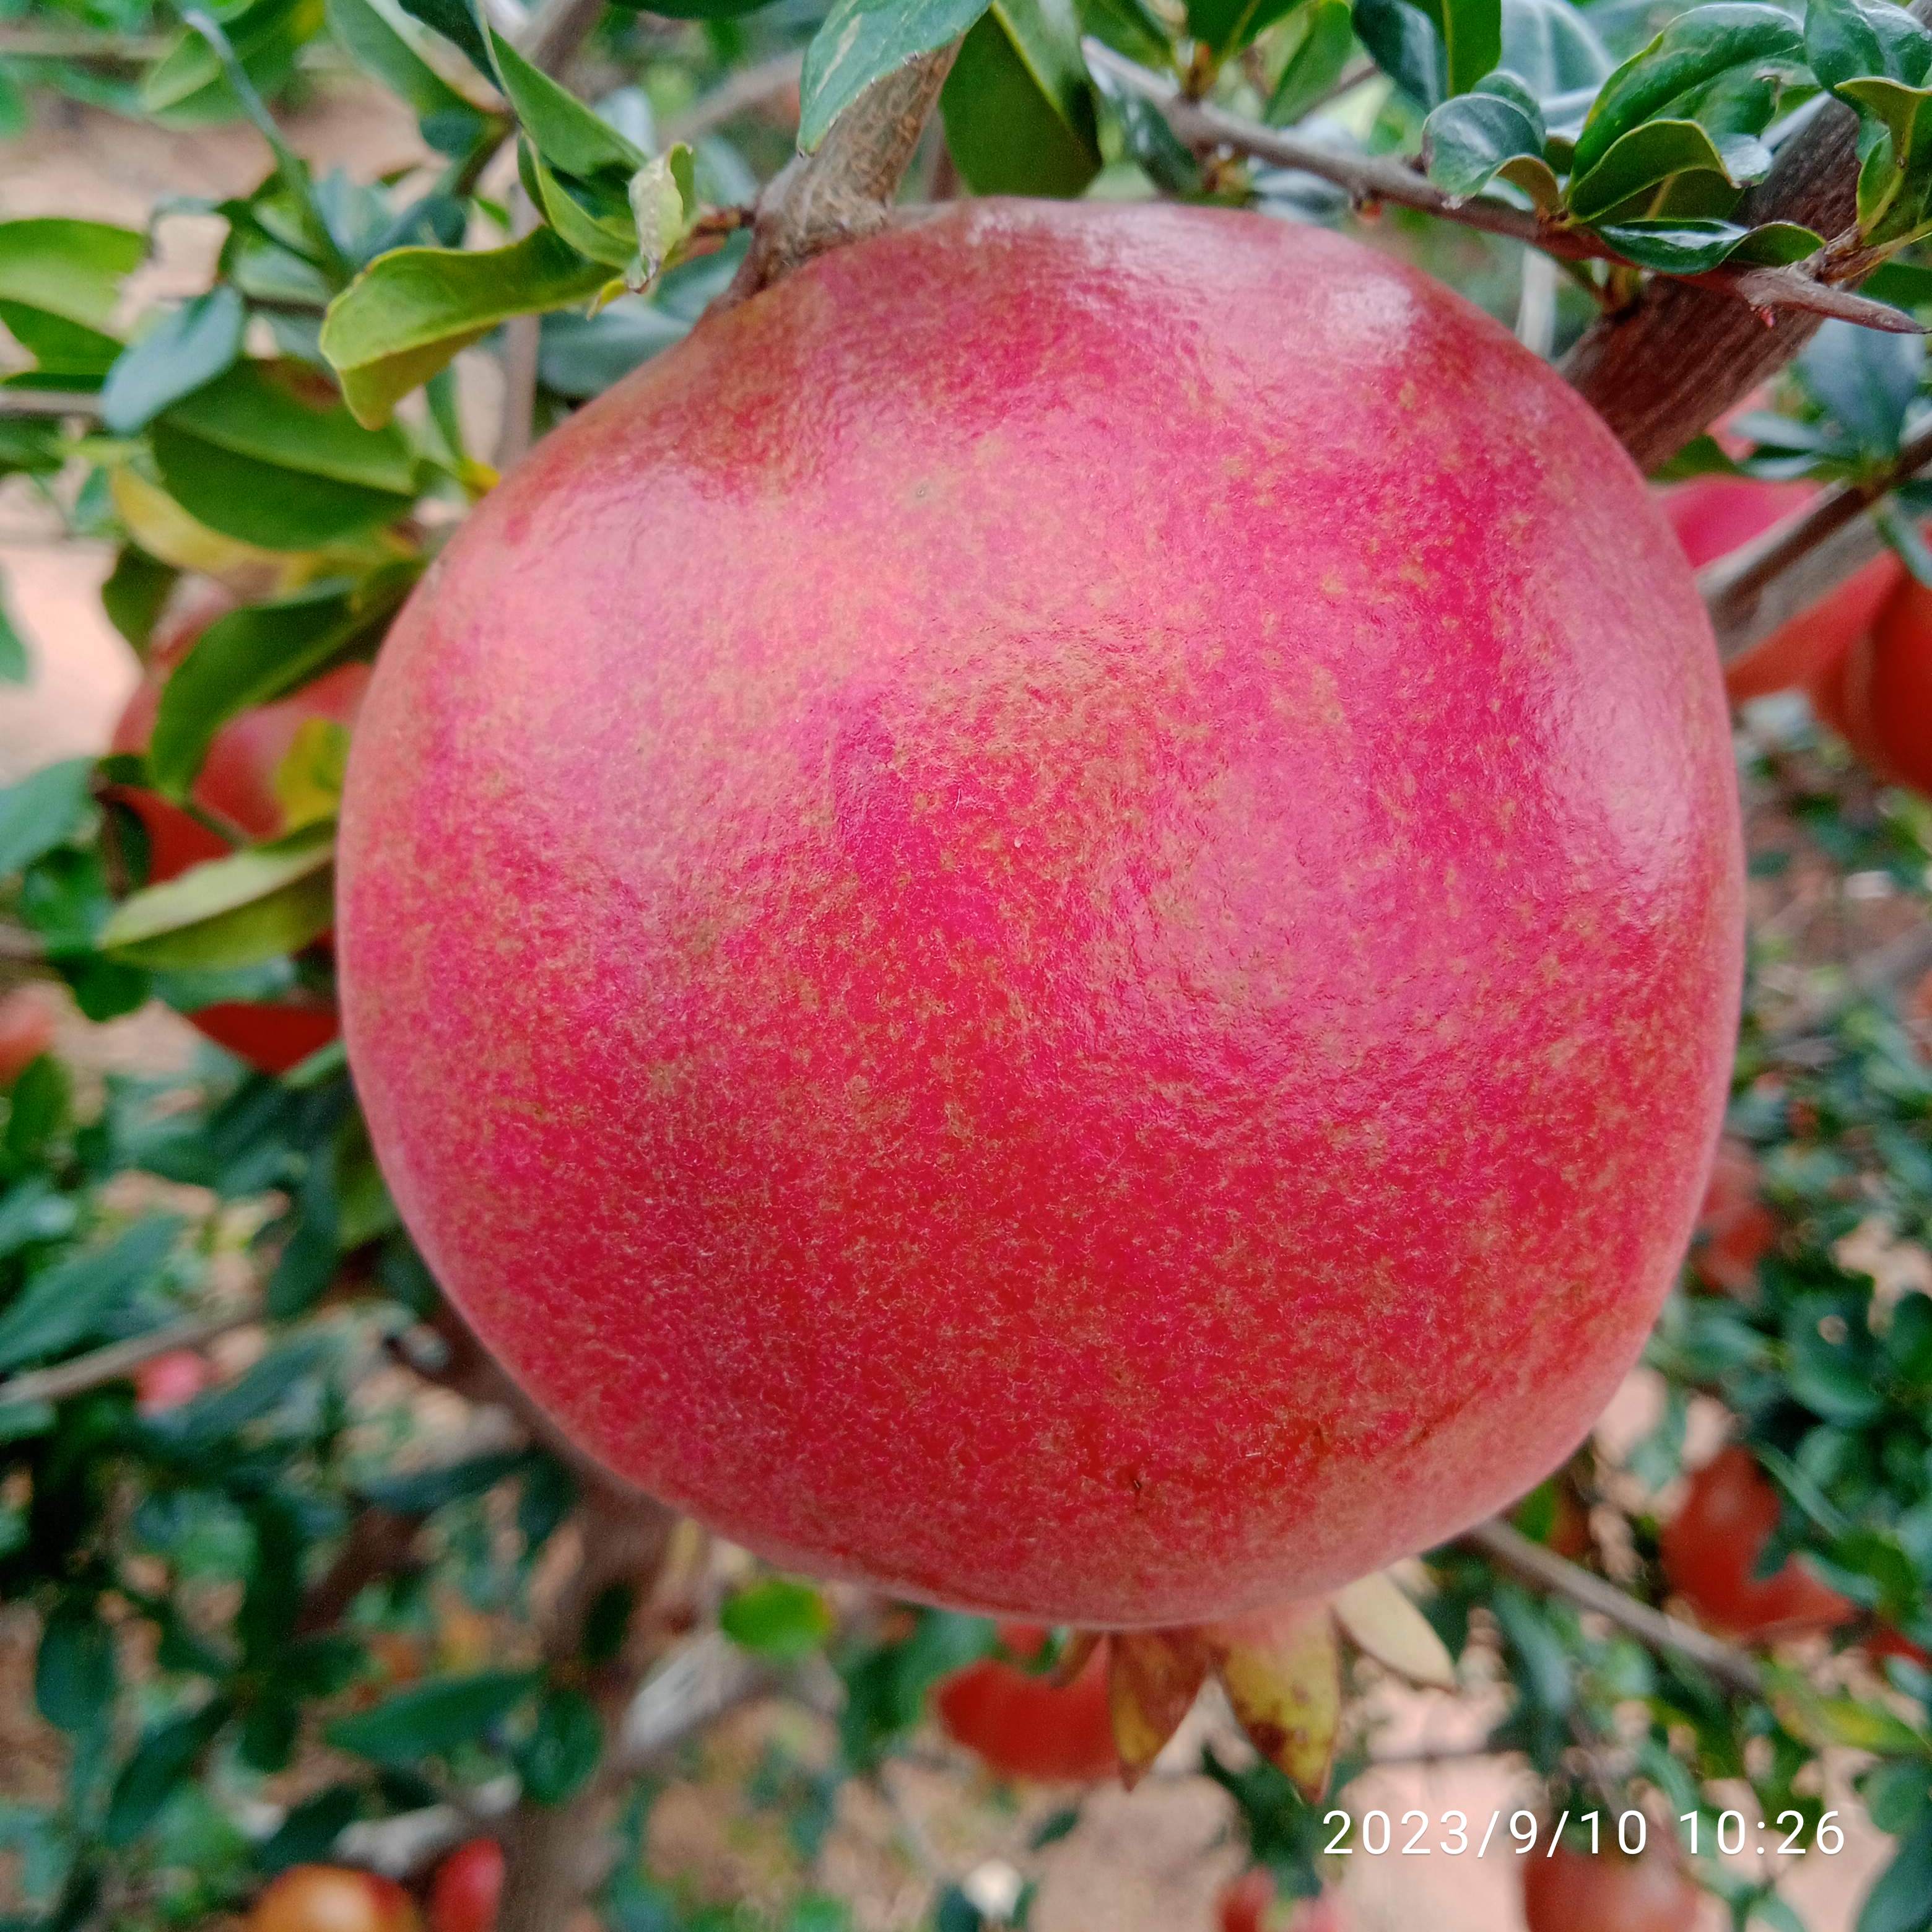
Label: Healthy